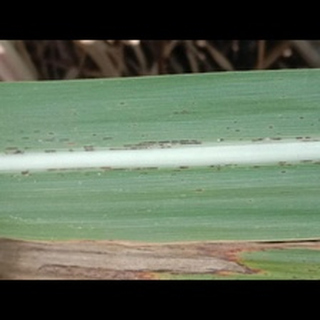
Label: sugarcane_rust